Naval Medical Center Portsmouth

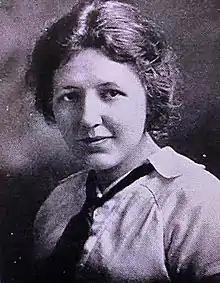
Hortense Elizabeth Wind RN USNR (1891-1918)

Virginia seceded from the Union on April 17, 1861. On April 20, the Governor ordered the 3rd Virginia regiment to occupy and fortify the Naval Hospital grounds. A battery of earthen works was hastily erected on the point and renamed Fort Nelson, after the old Revolutionary War fort. During the Confederate occupation, the hospital served as a medical facility and a fort. The Union retook the area on May 10, 1862, and until the end of the war, the hospital cared for Union soldiers and Sailors. In 1865, the hospital treated nearly 1,300 patients.